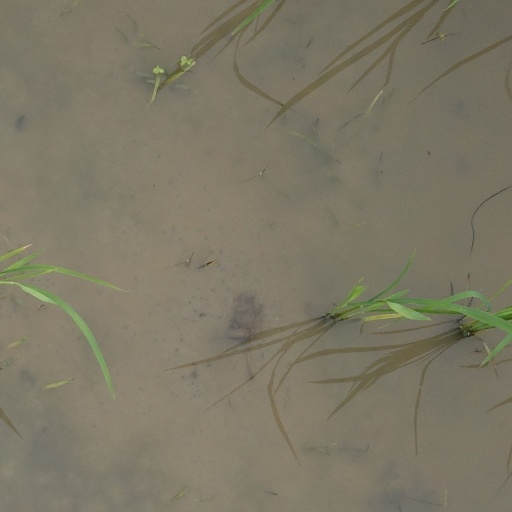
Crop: rice